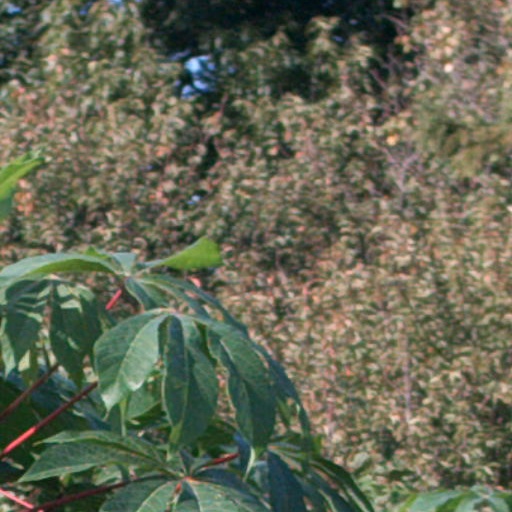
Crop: cassava